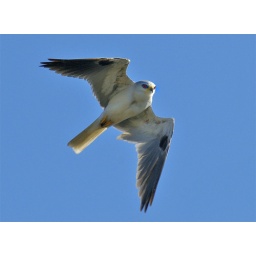
A White-tailed Kite in flight above. Notice the red eyes.......a beautiful and unique bird of prey.